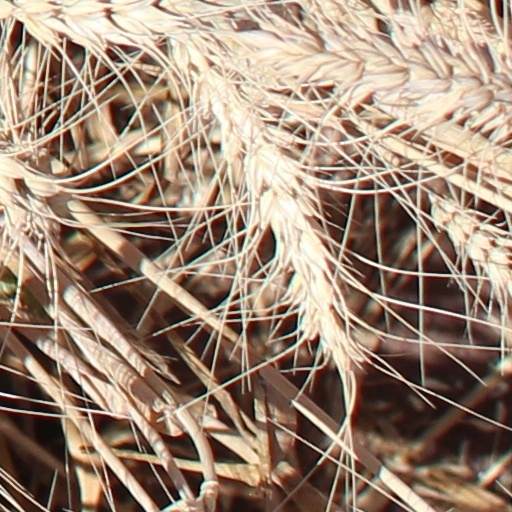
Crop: wheat